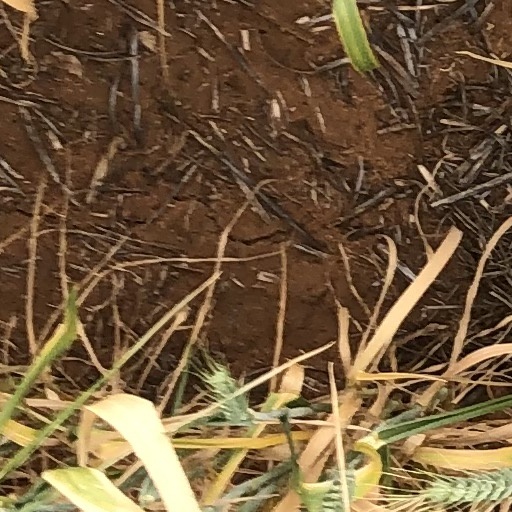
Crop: wheat